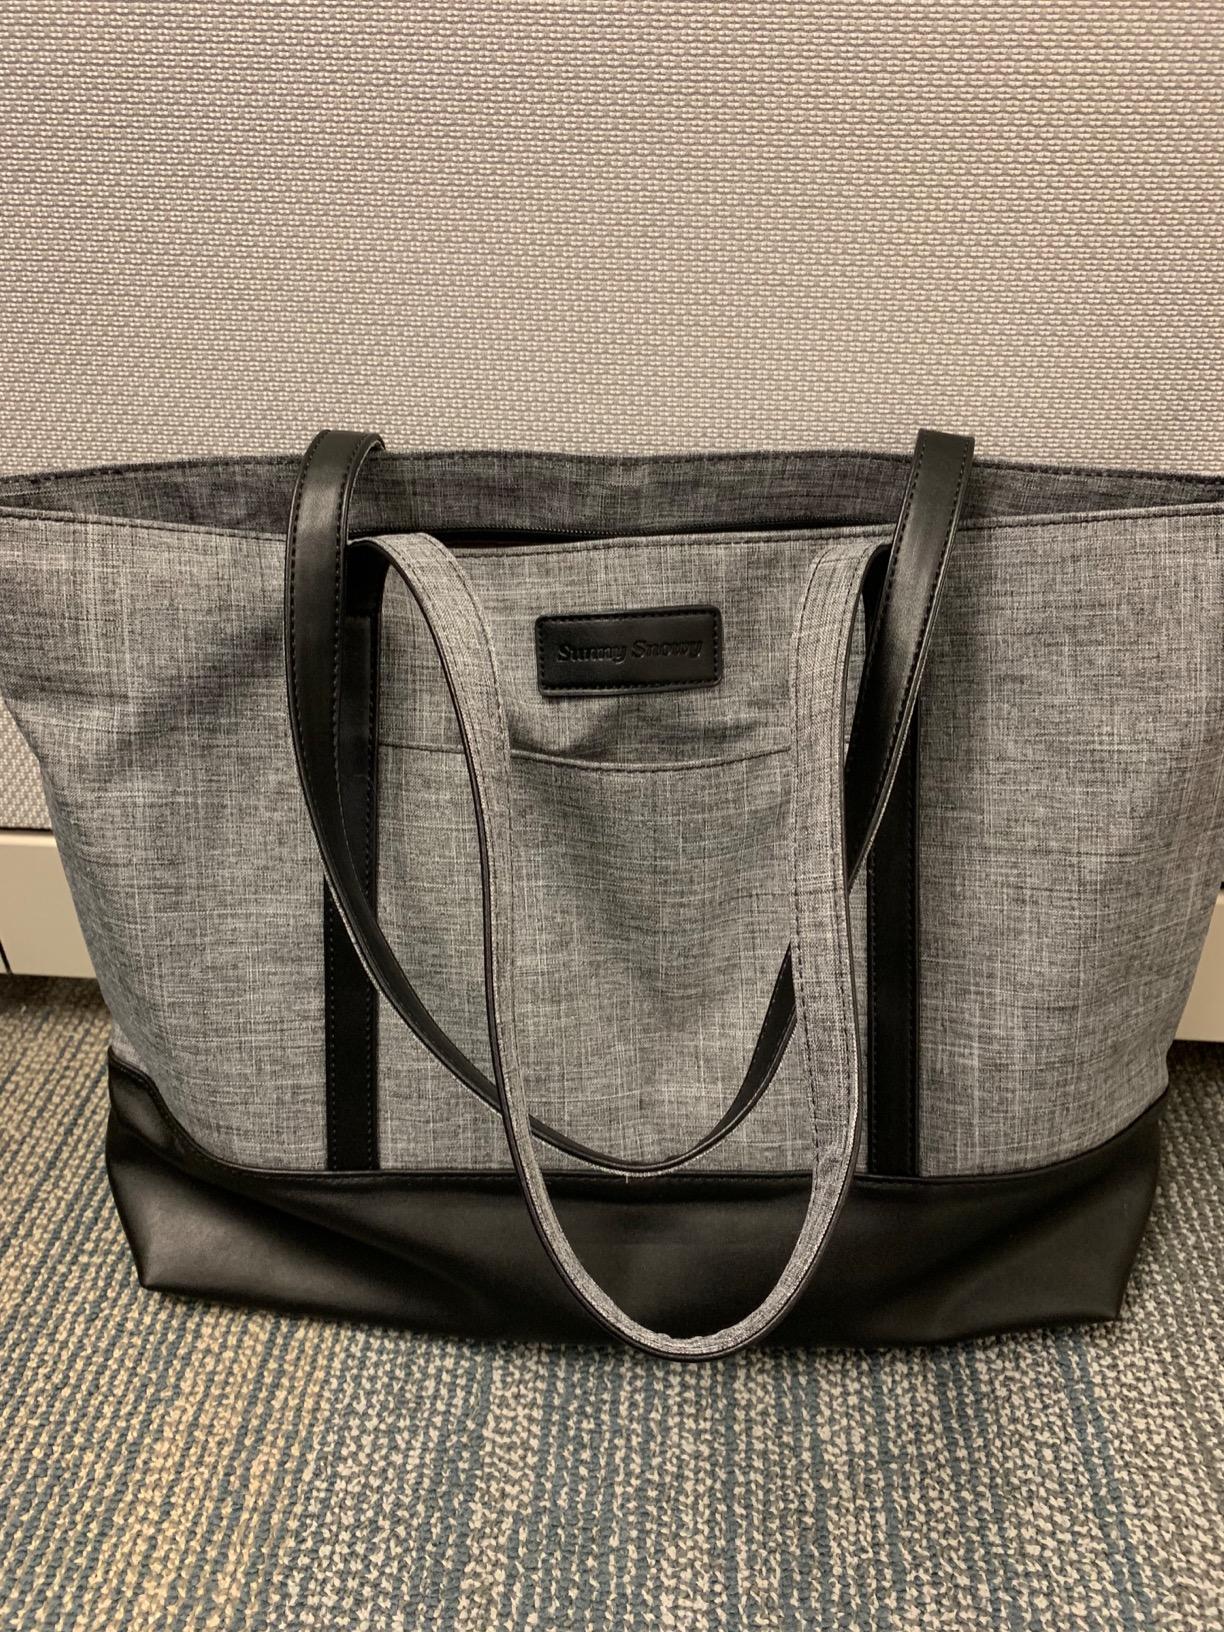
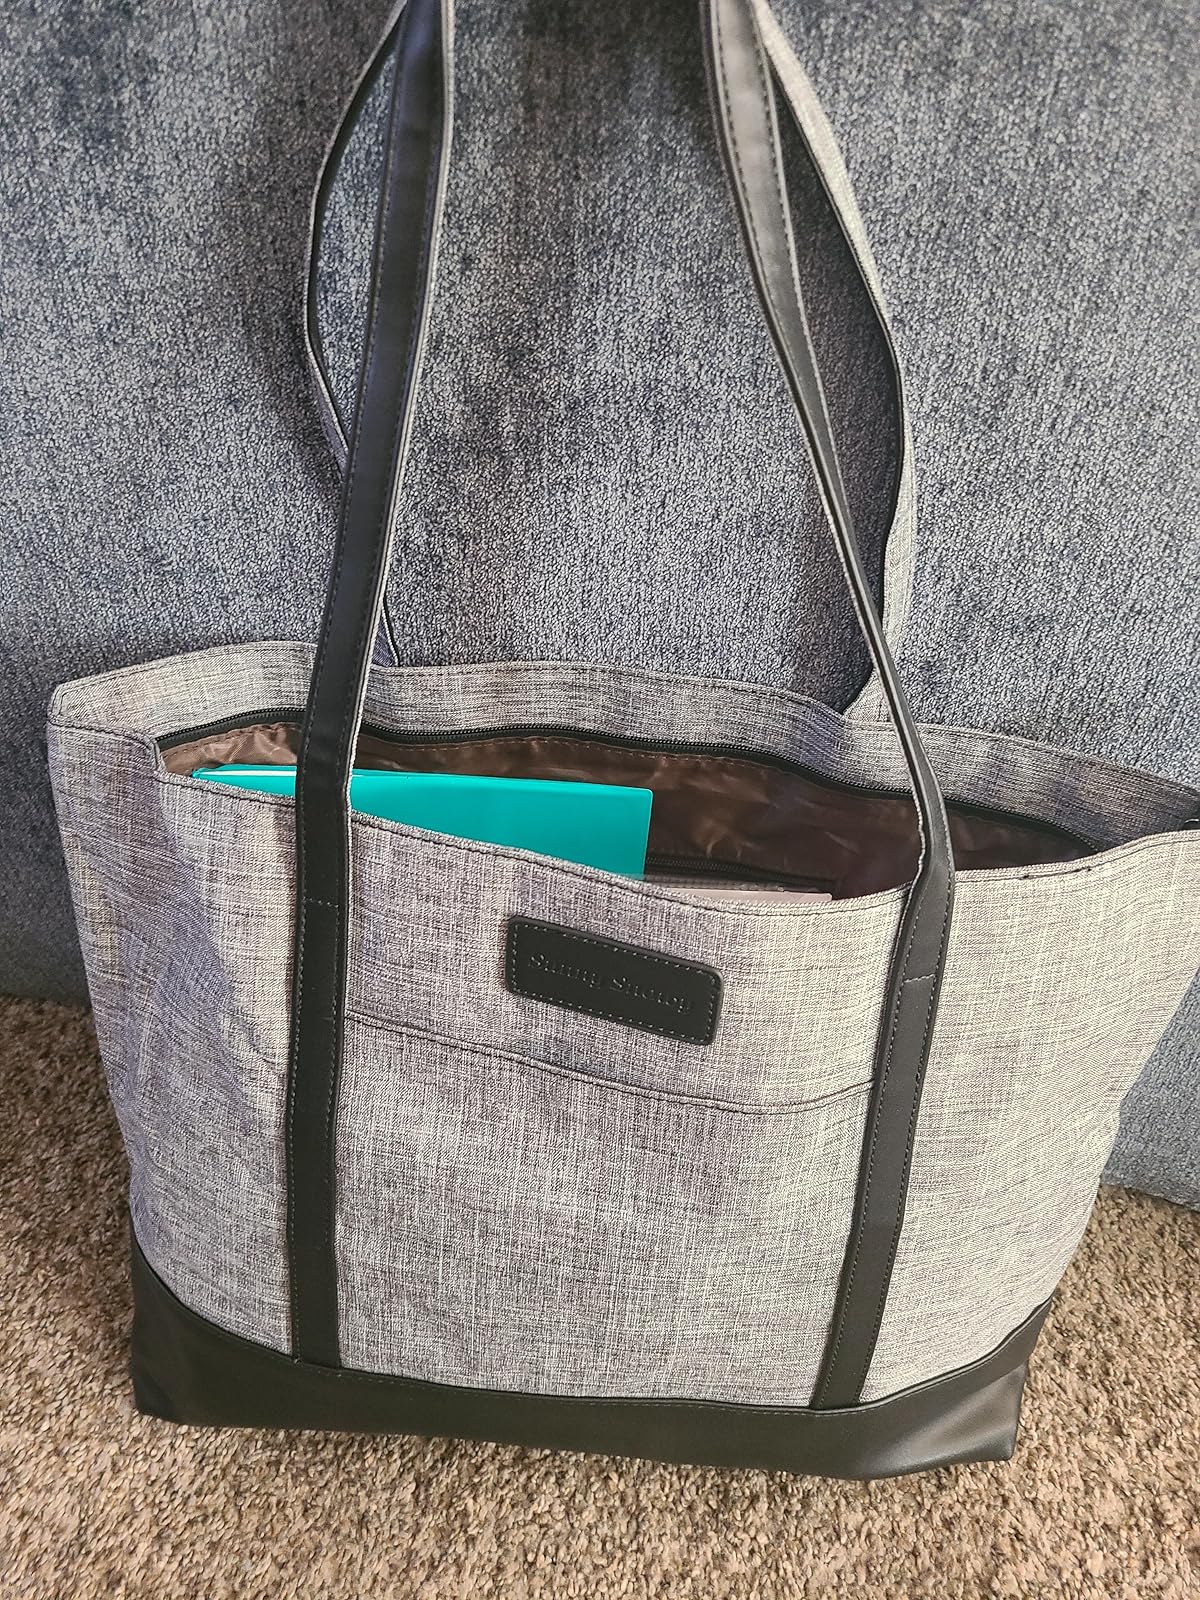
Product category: bag
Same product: yes